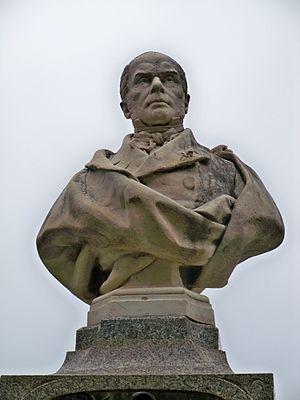
Joseph François Garnier, (1796-1865), maire de Neuilly (1843-1848) et fils du compositeur du même nom, Joseph François Garnier, Hauboïste Vauclusien, et Compositeur
Joseph-François Garnier, né le 18 juin 1755 à Lauris, Vaucluse, et mort le 31 mars 1825 à Neuilly-sur-Seine, est un hautboïste et compositeur français.
Cet article recense les œuvres d'art dans l'espace public de Vaucluse, en France.
Lauris est une commune française située dans le département de Vaucluse, en région Provence-Alpes-Côte d'Azur. Elle fait partie du parc régional du Luberon.